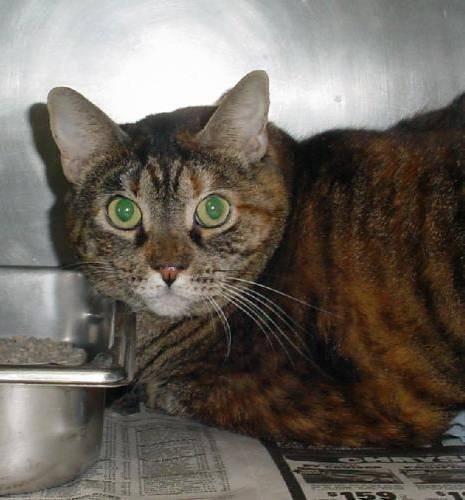
cat